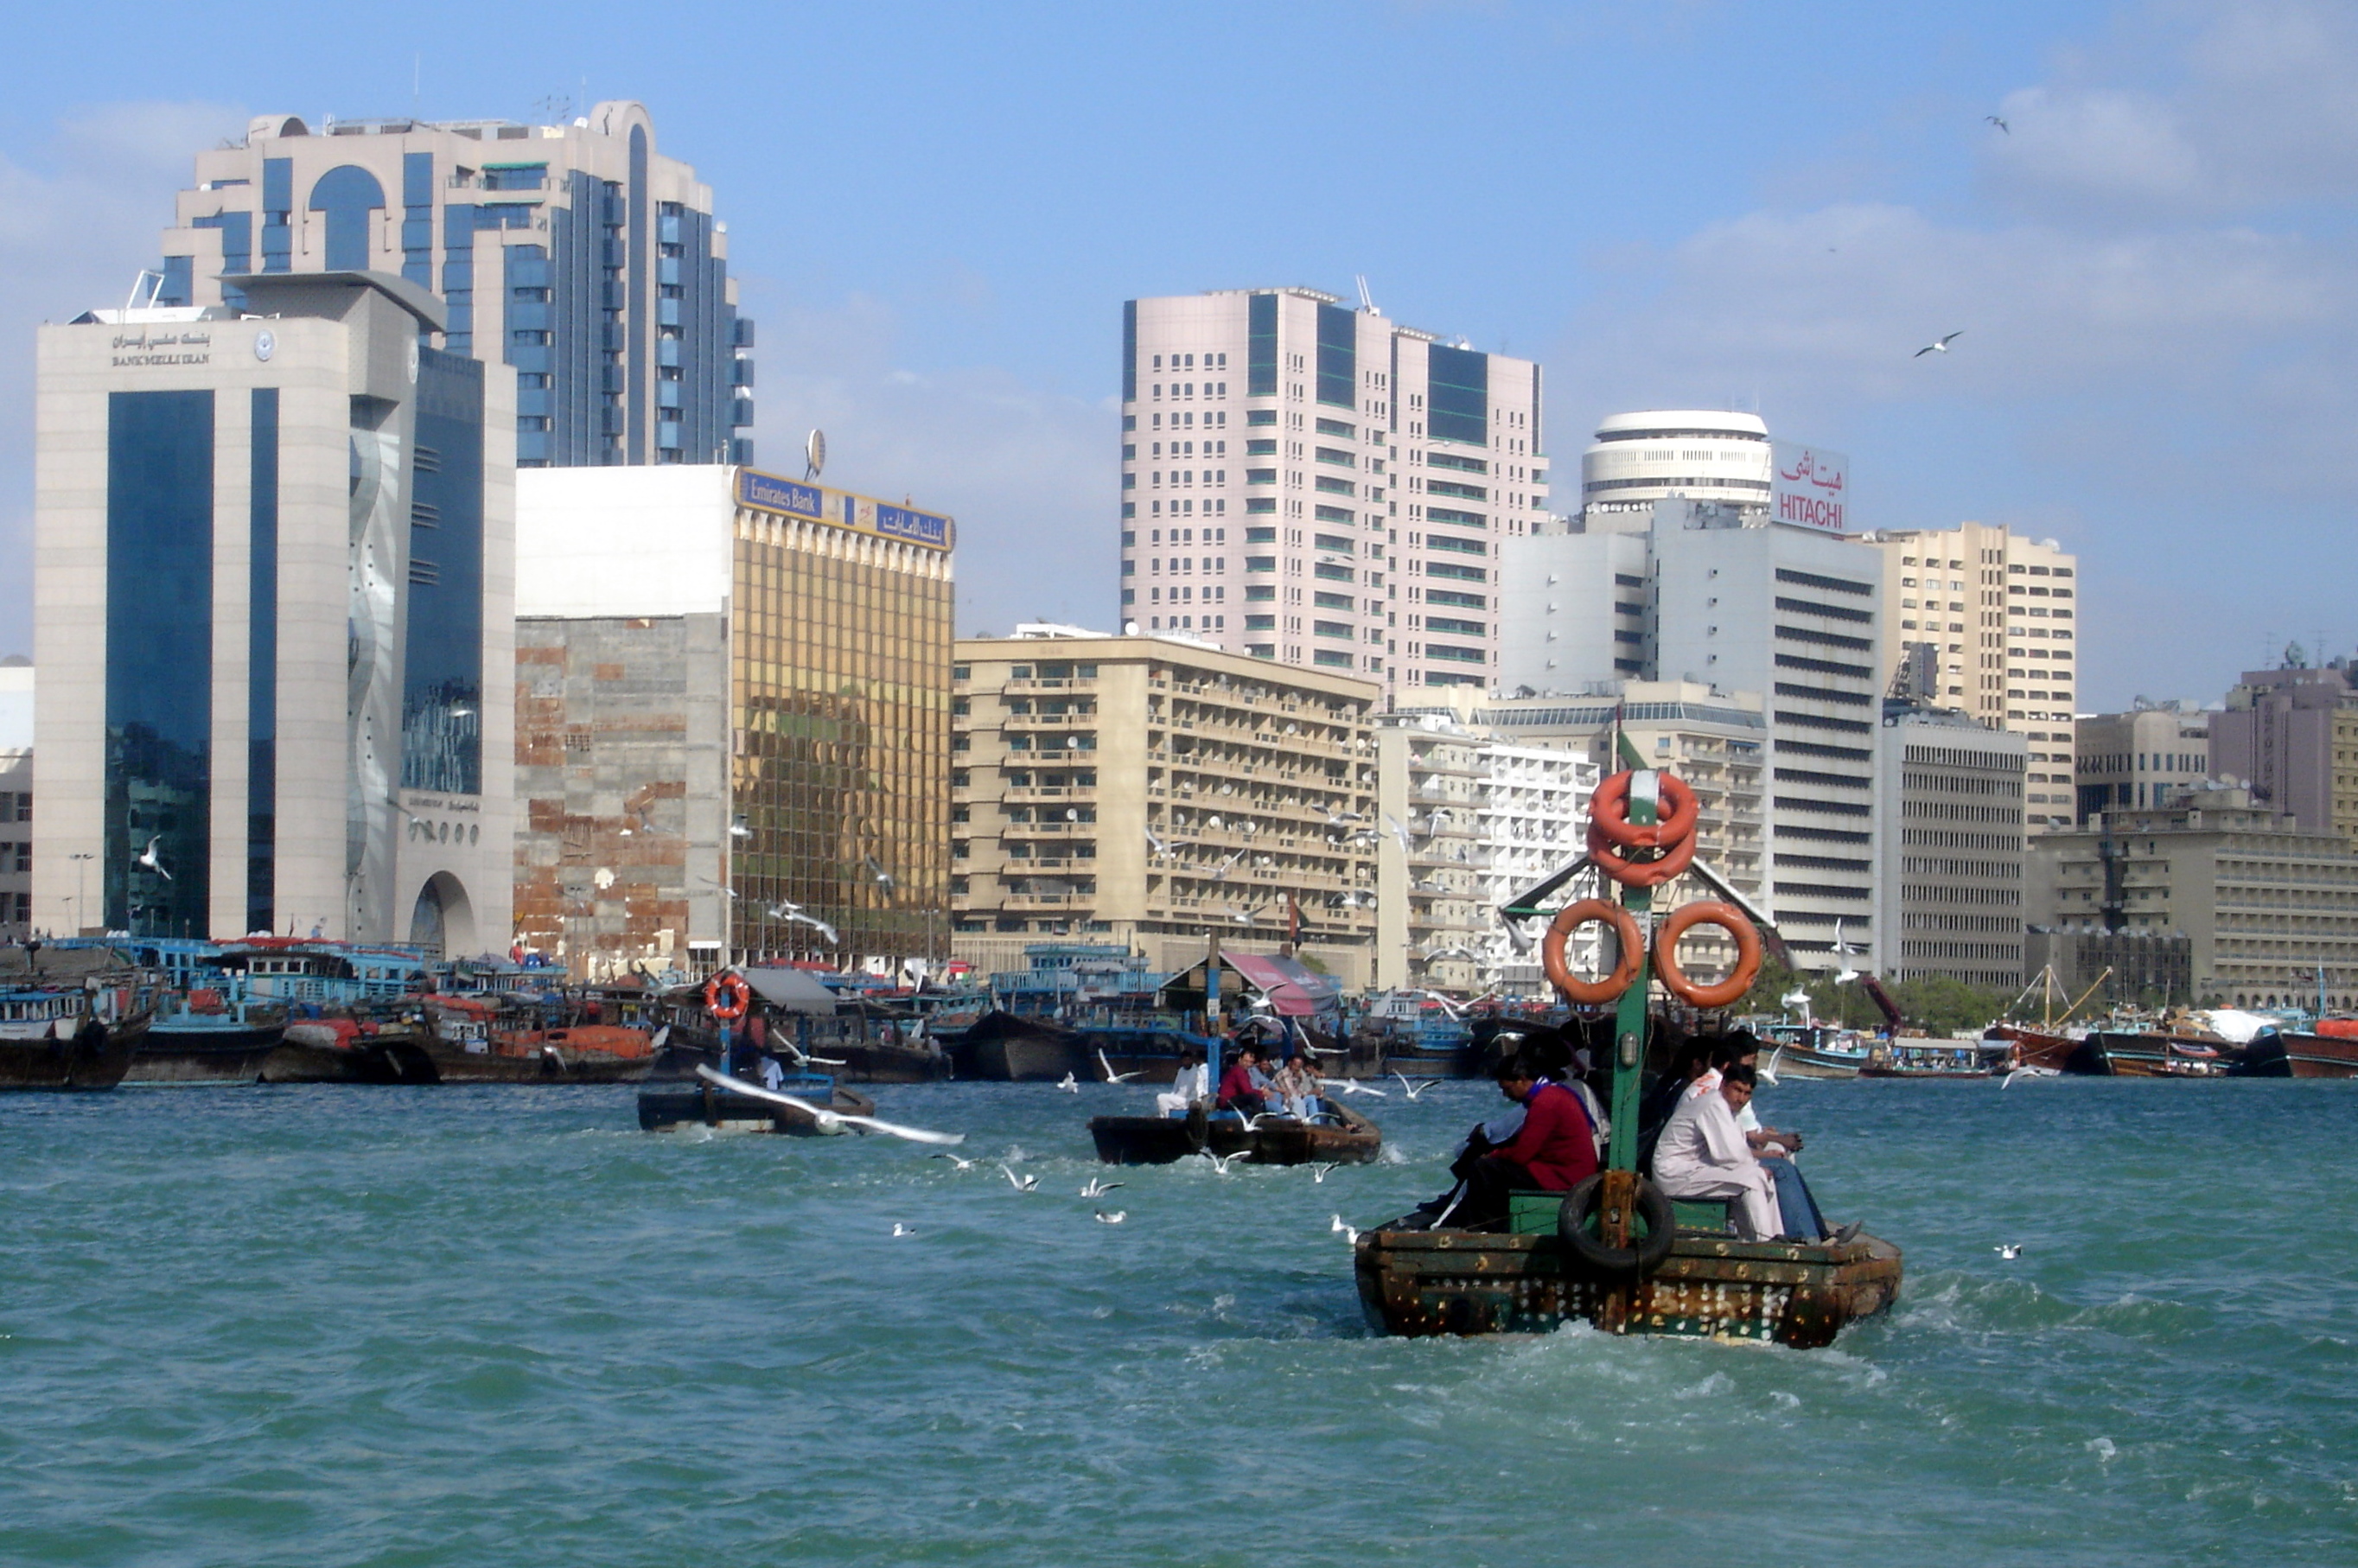
sea, water, boat, vehicle, sailing, dubai, tourism, boating, boats, sail, watercraft, rowing